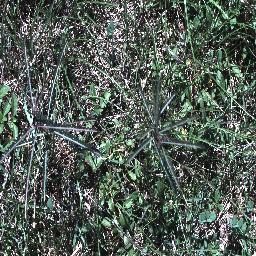
Label: parkinsonia